Hahnemühle

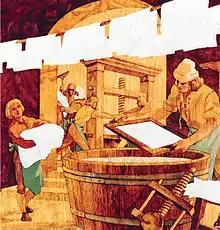
Paper making by hand in the founders' days of Hahnemühle paper mill

During the Second World War, the company created paper for the SS-Reichssicherheitshauptamt's efforts to produce counterfeit British banknotes as part of Operation Bernhard.